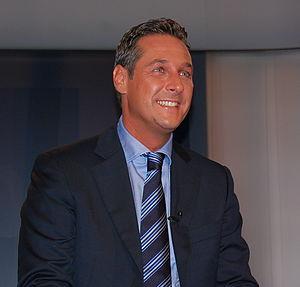
Le Parti de la liberté d'Autriche ou Parti libéral autrichien est un parti politique nationaliste autrichien fondé en 1955. Longtemps dirigé par Jörg Haider puis Heinz-Christian Strache, il est présidé depuis 2019 par Norbert Hofer. Le parti adhère en 2007 au groupe Identité, tradition, souveraineté au Parlement européen, disparu la même année. En 2015, il participe à la fondation du groupe au Parlement européen Europe des nations et des libertés, qui devient ensuite Identité et démocratie.